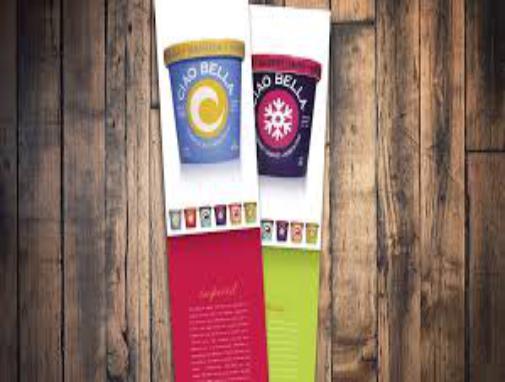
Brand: Ciao Bella Gelato Company
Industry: Food